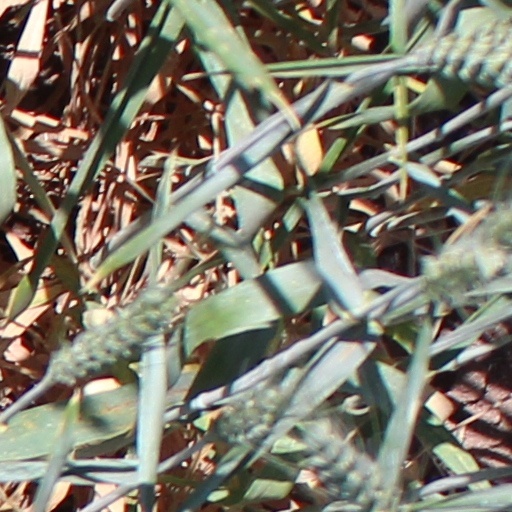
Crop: wheat